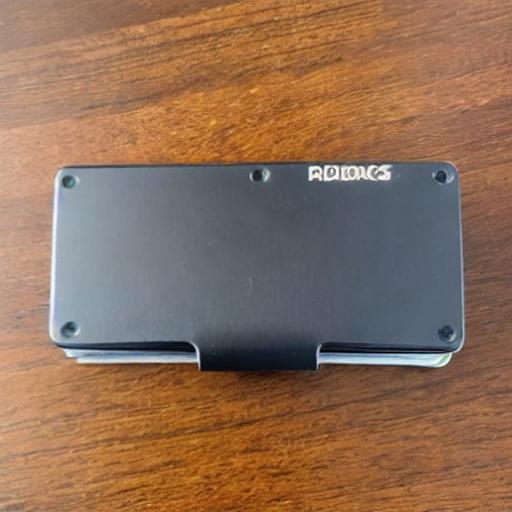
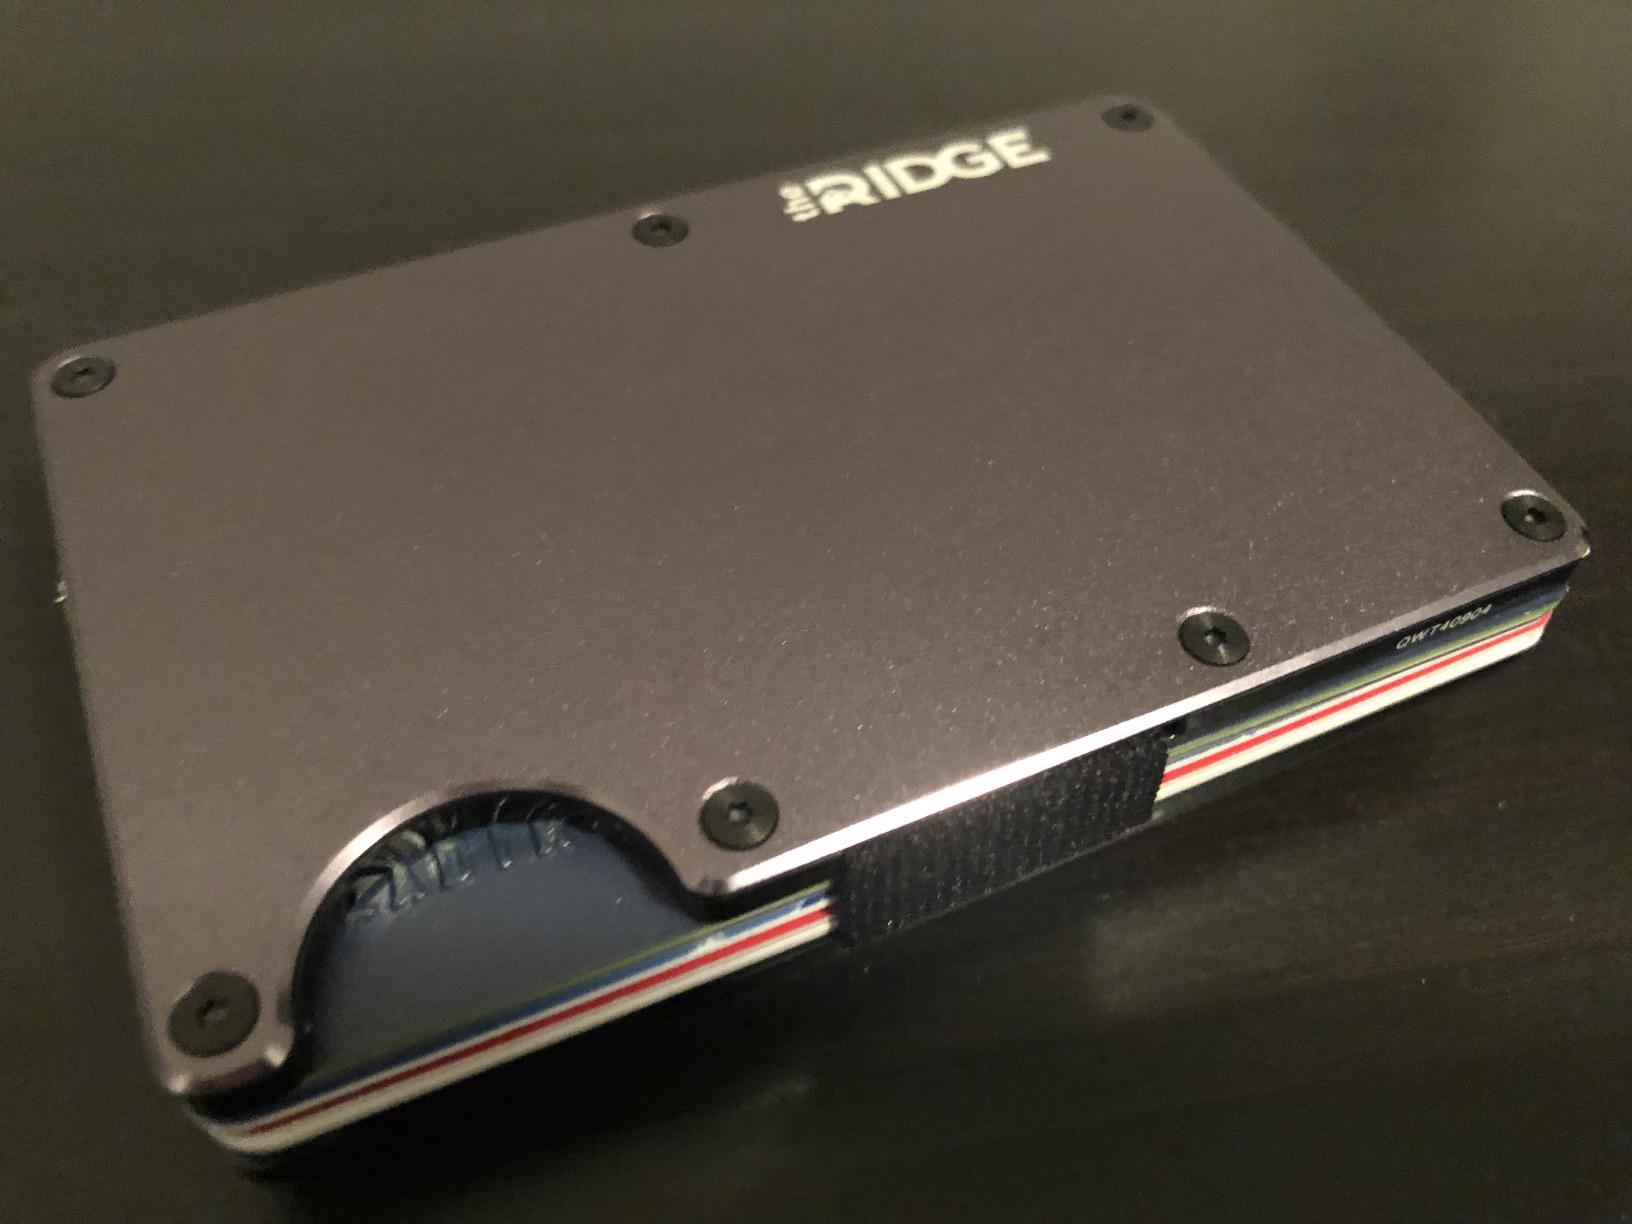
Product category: accessories_wallet
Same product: no